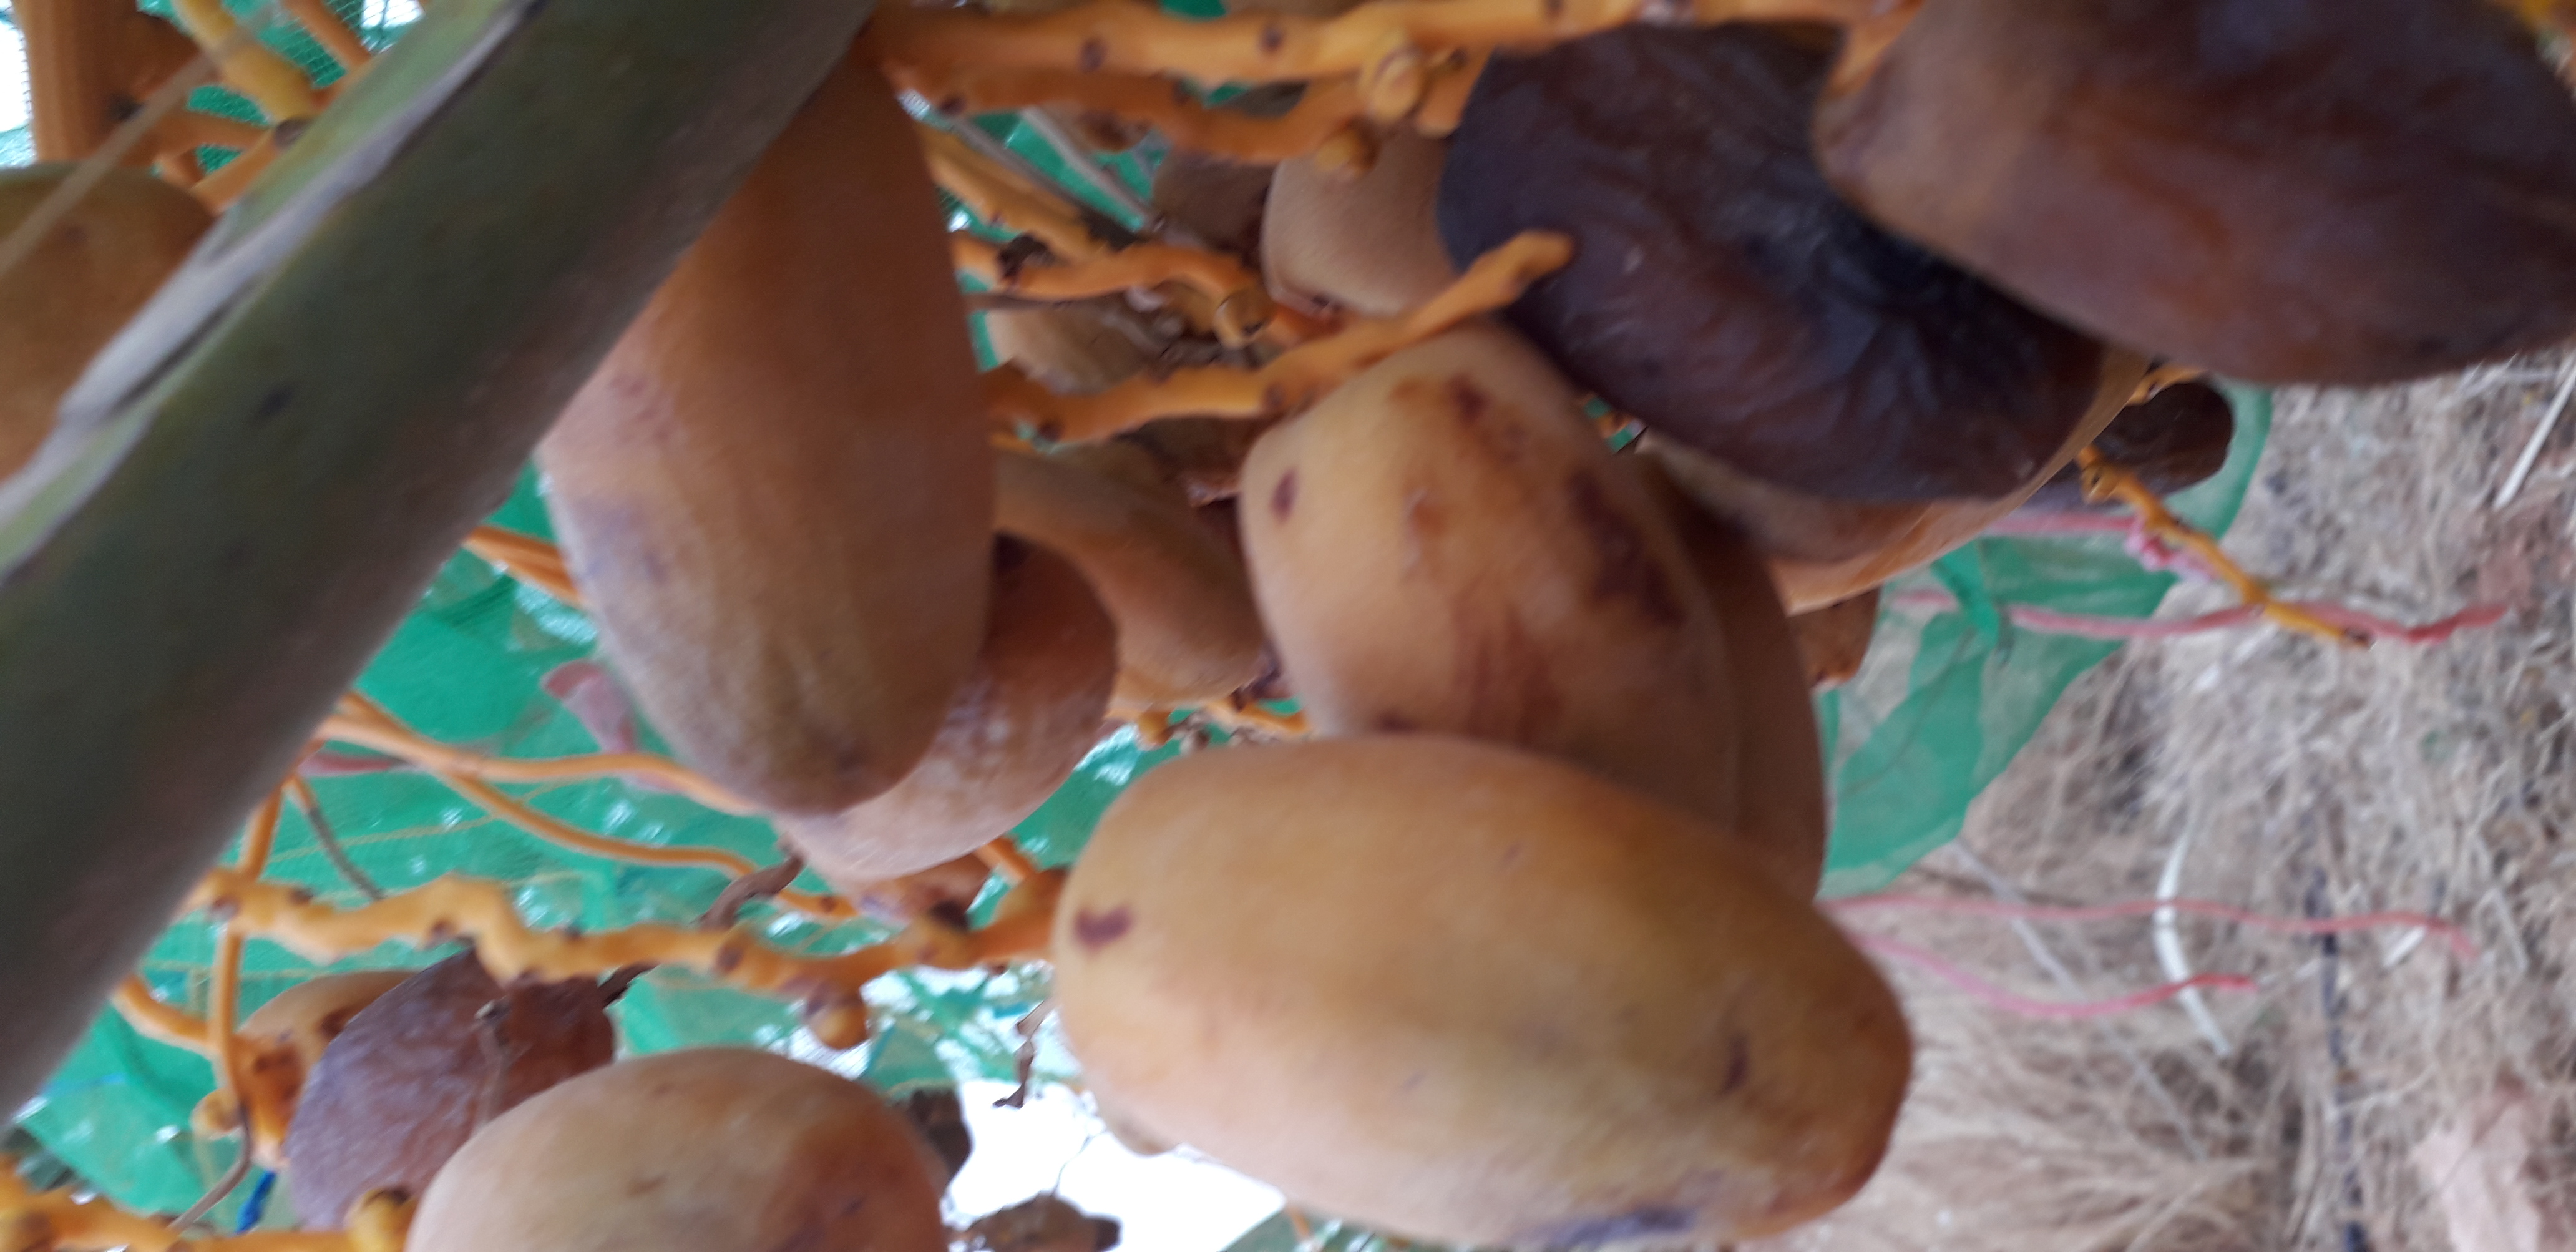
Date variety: Boumajhoul